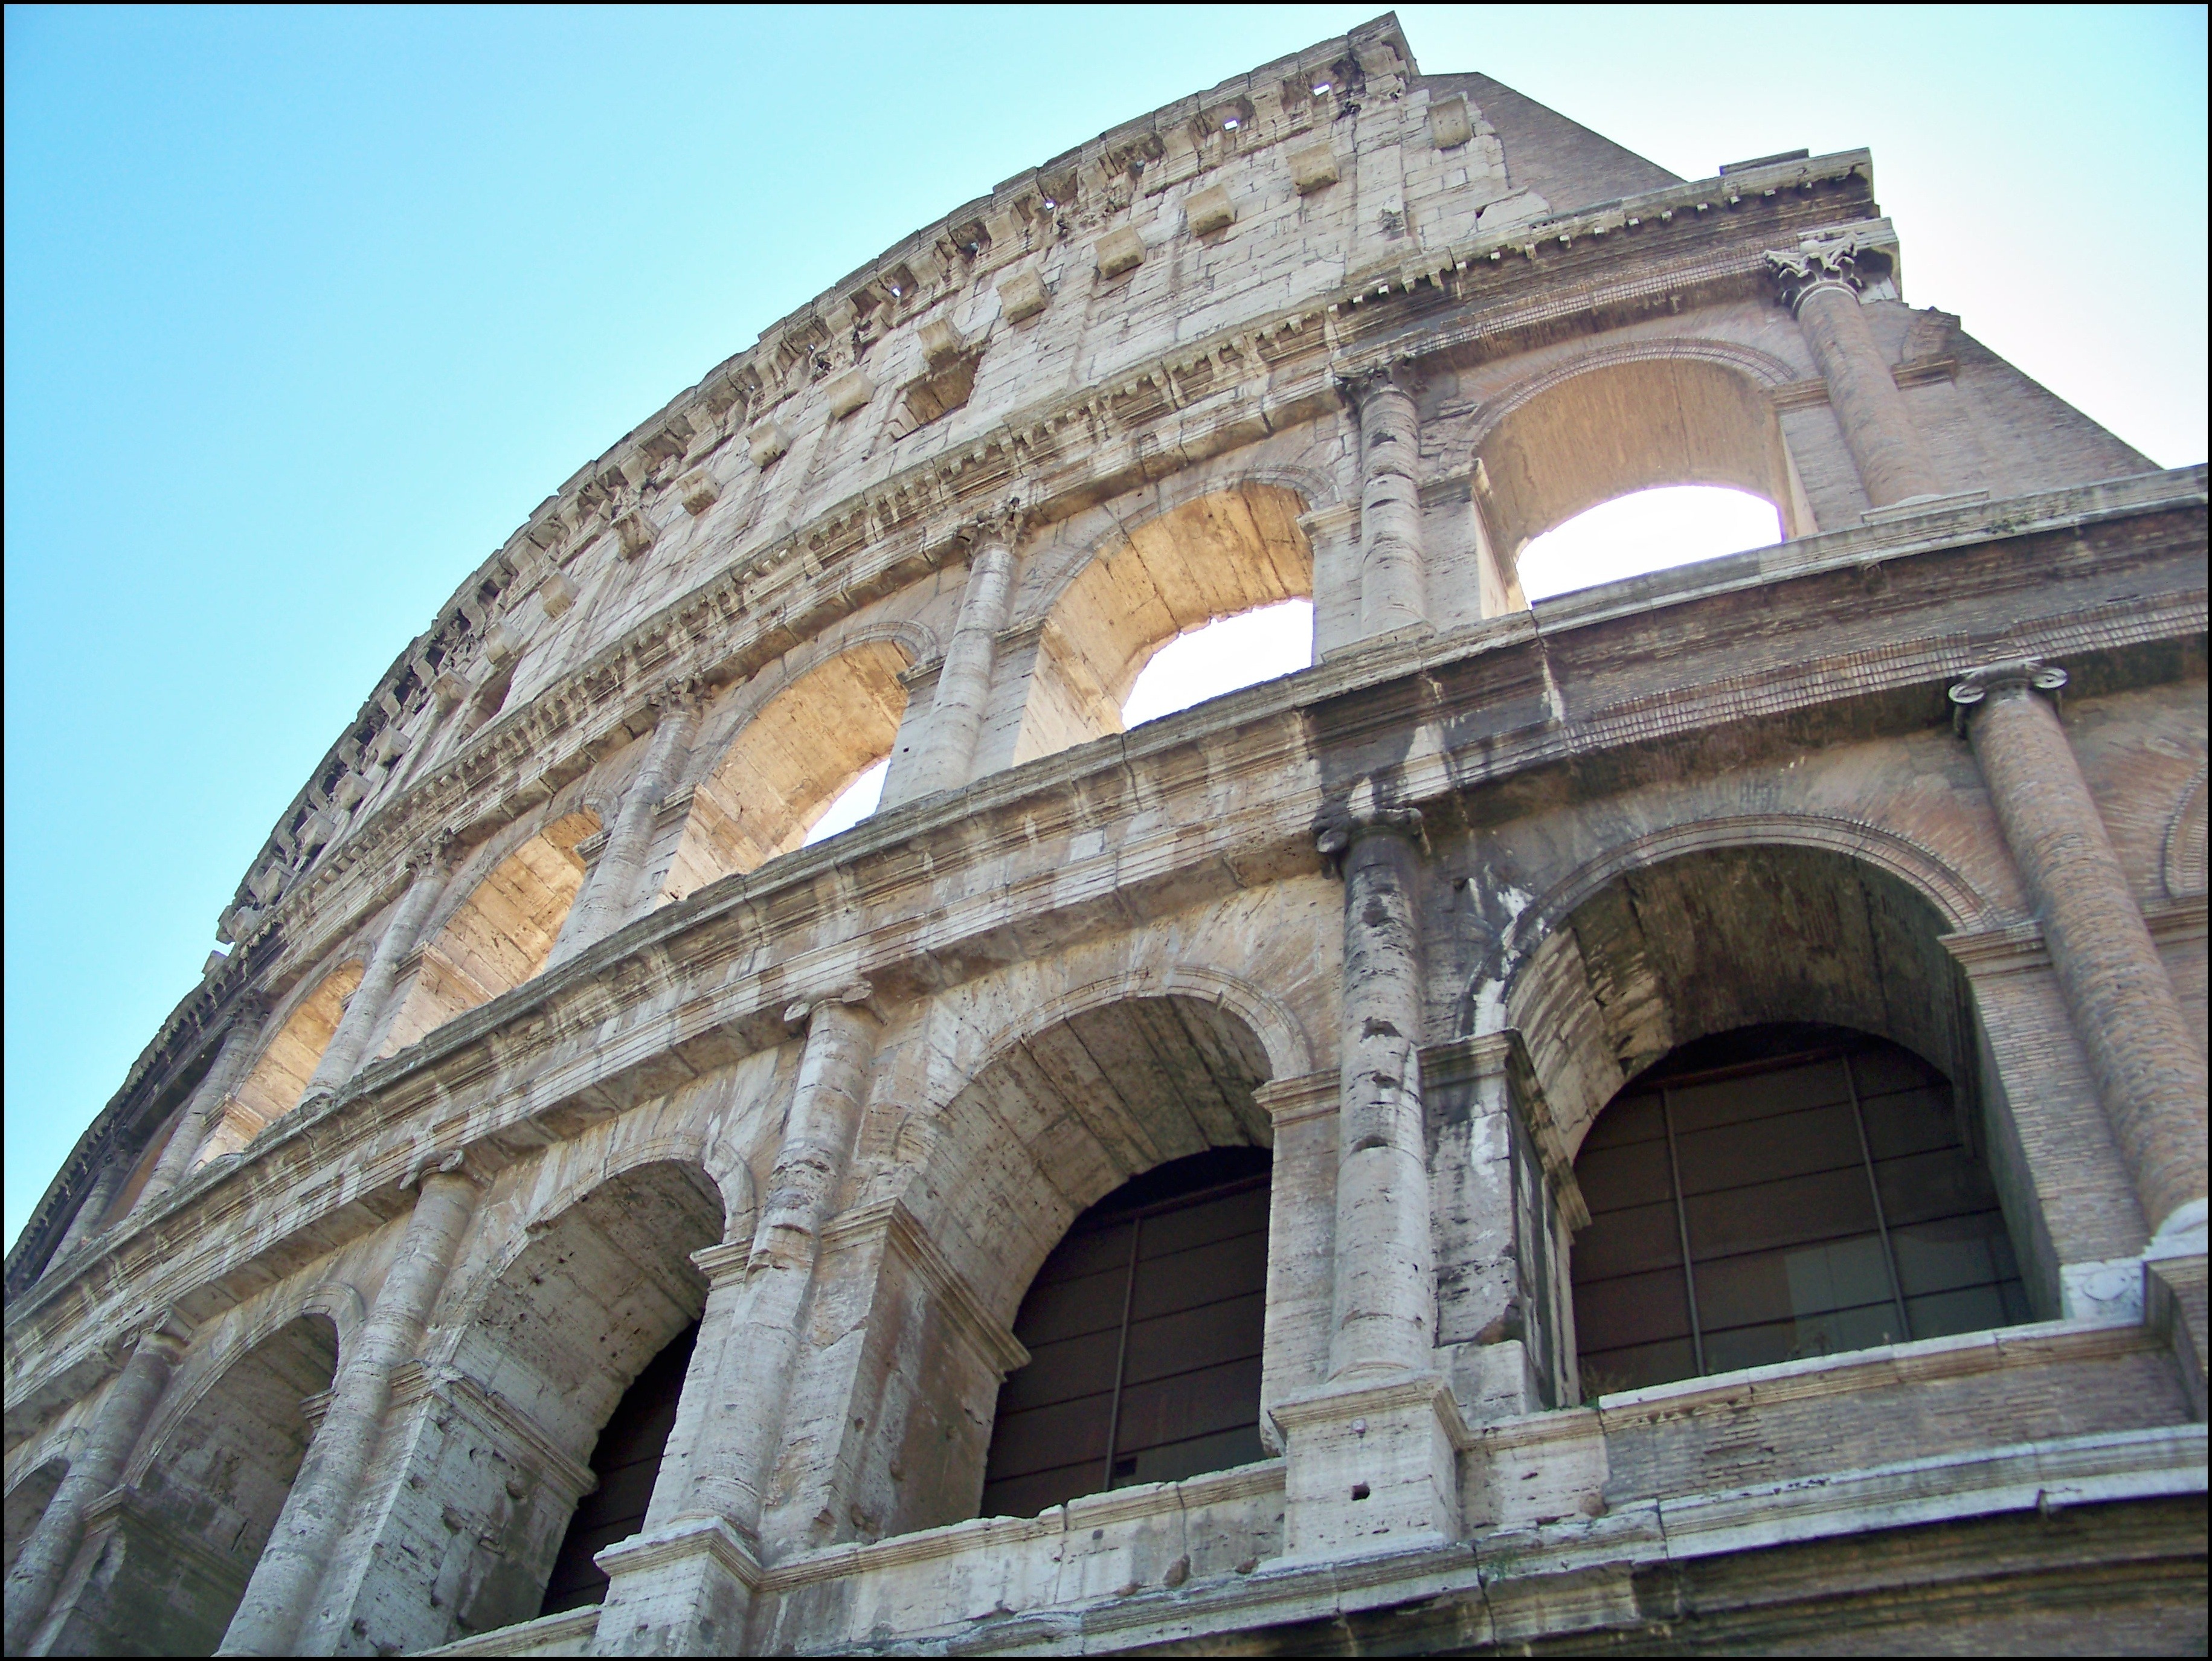
architecture, antique, building, old, monument, arch, landmark, italy, facade, tourism, place of worship, grandstand, arena, rome, amphitheatre, temple, ruins, monastery, fighting, roman, history, basilica, romans, antiquity, partly cloudy, ancient rome, roman history, gladiators, colloseum, historic site, ancient history, gladiatorial games, ancient roman architecture, byzantine architecture, chariot races